History of radio receivers

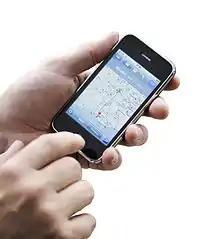
A modern smartphone has several RF CMOS digital radio transmitters and receivers to connect to different devices, including a cellular receiver, wireless modem, Bluetooth modem, and GPS receiver.

The first amplifying vacuum tube, the Audion, a crude triode, was invented in 1906 by Lee De Forest as a more sensitive detector for radio receivers, by adding a third electrode to the thermionic diode detector, the Fleming valve. It was not widely used until its amplifying ability was recognized around 1912. The first tube receivers, invented by De Forest and built by hobbyists until the mid-1920s, used a single Audion which functioned as a grid-leak detector which both rectified and amplified the radio signal. There was uncertainty about the operating principle of the Audion until Edwin Armstrong explained both its amplifying and demodulating functions in a 1914 paper. The grid-leak detector circuit was also used in regenerative, TRF, and early superheterodyne receivers "(below)" until the 1930s.